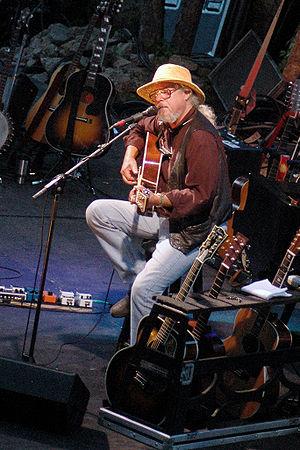
Arlo Guthrie est un musicien américain, fils de Woody Guthrie et de Marjorie Mazia Guthrie, né le 10 juillet 1947 à Brooklyn, New York.